Ermengol III

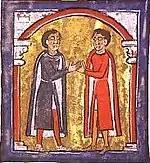
Ermengol with his cousin, Ramon Berenguer I, Count of Barcelona

Ermengol or Armengol III (10321065), called el de Barbastro, was the Count of Urgell from 1038 to his death. He was the son of Ermengol II, Count of Urgell and his wife Velasquita "Constança", probably the daughter of Bernard I, Count of Besalú.